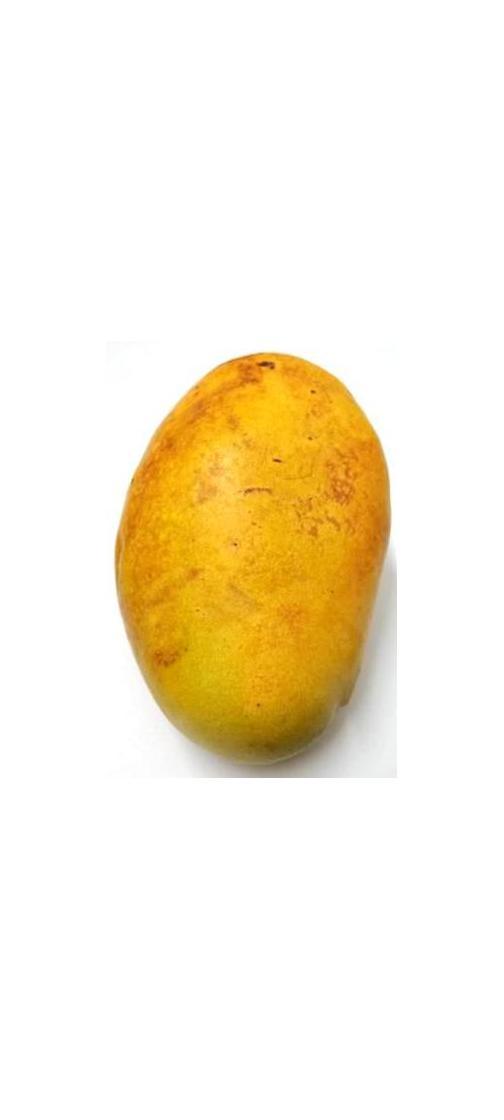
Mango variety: Bari-11